World Trade Center Health Program

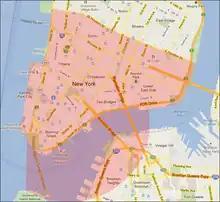
The World Trade Center disaster area

Originally introduced in 2006 and eventually made law in 2011, the James L. Zadroga 9/11 Health and Compensation Act of 2010 funds and establishes a health program to provide medical treatment for responders and survivors who experienced or may experience health complications related to the 9/11 terrorist attacks. Senator Bob Menendez and Congresswoman Carolyn Maloney initially co-sponsored the bill, which failed to pass in 2006.